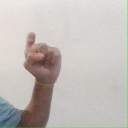
अक्षर: इ